Coolock

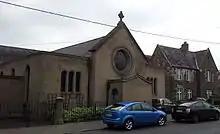
The old St Brendan's Church on Main Street

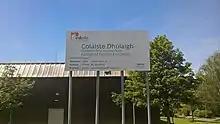
Coláiste Dhúlaigh College of Further Education Coolock campus sign

Coolock has given its name to religious divisions over a long period, and the primary historical ones are discussed at Parish of Coolock (Roman Catholic), and (from the Act of Supremacy), Parish of Coolock (Church of Ireland). Both Catholic (multiple) and Church of Ireland buildings stand within the area today. In the Catholic divisions, additional parishes today include Bonnybrook and Ayrfield (encompassing the Greenwood estate).